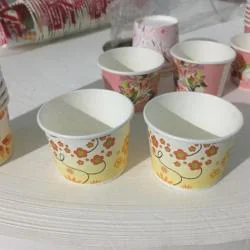
Label: paper